Kingston upon Hull

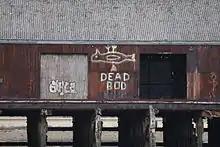
"Dead Bod" mural in original location on a jetty at Alexandra Dock

Ferry services started after the decline in fishing by the introduction of Roll-on Roll-off ferry services to the continent of Europe. These ferries handle over a million passengers each year.